Eland armoured car

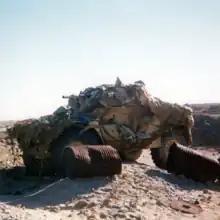
An Eland-60 concealed under camouflage netting in South West Africa

In August 1987, the SADF launched "Operation Moduler" to turn back a major FAPLA offensive in southern Angola, sparking the Battle of Cuito Cuanavale. During "Moduler", the SWATF's 201 Battalion was ordered to deploy as far north as Ongiva and prevent Angolan units from re-occupying that settlement. For the purposes of this operation they were provided with an oversized squadron of Eland-90s. Most of the infantrymen were armed with a combination of anti-tank rifle grenades and RPG-7s in the event they needed to support the Elands against FAPLA tanks. Due to a shortage of troop-carrying vehicles, some were transported riding atop the armoured cars. They took up concealed positions on the road between Ongiva and Xangongo, and on October 5 a large FAPLA motorised contingent was sighted approaching the settlement, consisting primarily of truck-mounted infantry and a few BTR-60 and BTR-40 armoured personnel carriers. The advance was being screened by a reconnaissance troop of BRDM-2s, which blundered into the killzone and were engaged by the Eland-90s. While taking evasive action, one of the BRDMs drove off the road and collided with an Eland, causing momentary confusion. Most of the FAPLA column was destroyed in the ensuing firefight. Following this incident, FAPLA began deploying the more heavily armed BMP-1 infantry fighting vehicles for convoy support purposes in areas where it was likely to encounter South African armour.